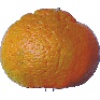
Label: Mandarine 1